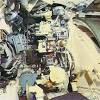
Label: Self Propelled Artillery